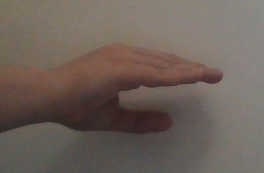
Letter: jeem